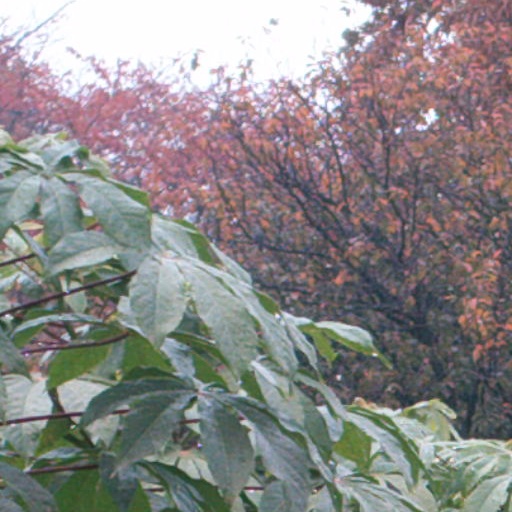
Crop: cassava